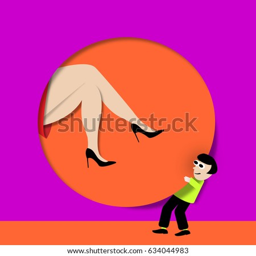
a man looks at a woman 's attractive legs in a paper - cut style illustration .